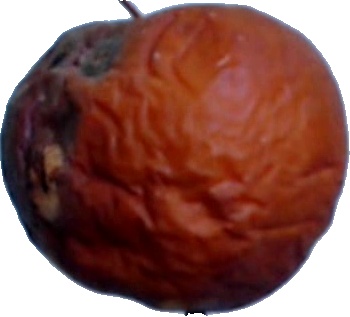
Label: apple_rotten_1